Flavia Pennetta

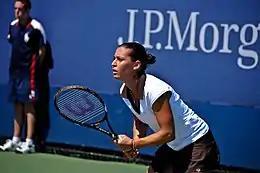
Pennetta reached the quarterfinals of the 2008 US Open, her first at a Grand Slam

As the 30th seed, Pennetta received a bye in the first round of the Pacific Life Open. She then defeated Kaia Kanepi in the second round, but was defeated by fellow Italian Francesca Schiavone in the third round. She also fell to defending champion Serena Williams at the Sony Ericsson Open in Key Biscayne in the third round. Pennetta then lost in the second round of the Estoril Open to Iveta Benešová. She defeated Olga Savchuk in the first round of the Internazionali BNL d'Italia in Rome before losing to defending champion Jelena Janković in the second round. She then withdrew from her quarterfinal match against Medina Garrigues at the Internationaux de Strasbourg. At the French Open, Pennetta defeated eighth-seeded Venus Williams in the third round, before losing to Carla Suárez Navarro in the fourth round.